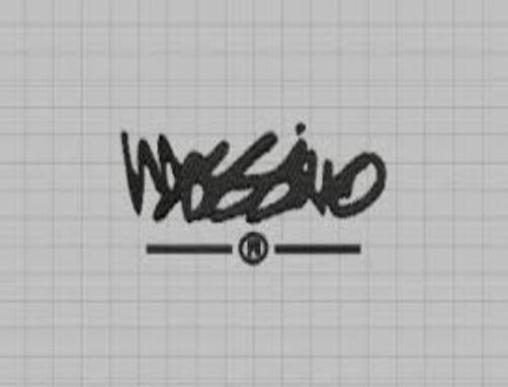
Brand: mossimo
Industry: Clothes